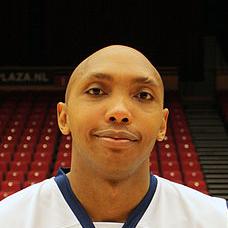
Age: 26